Wet season

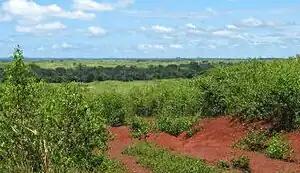
Equatorial savanna in the East Province of Cameroon

Areas with a savanna climate in Sub-Saharan Africa, such as Ghana, Burkina Faso, Darfur, Eritrea, Ethiopia, and Botswana have a distinct rainy season. Also subtropical areas like Florida, South and Southeast Texas, and southern Louisiana in the United States have a rainy season. Monsoon regions include the Indian subcontinent, Southeast Asia (including Indonesia and Philippines), northern sections of Australia, Polynesia, Central America, western and southern Mexico, the Desert Southwest of the United States, southern Guyana, and northeast Brazil.